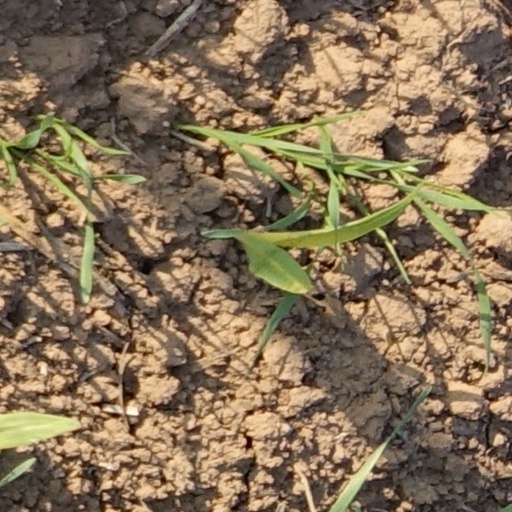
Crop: wheat